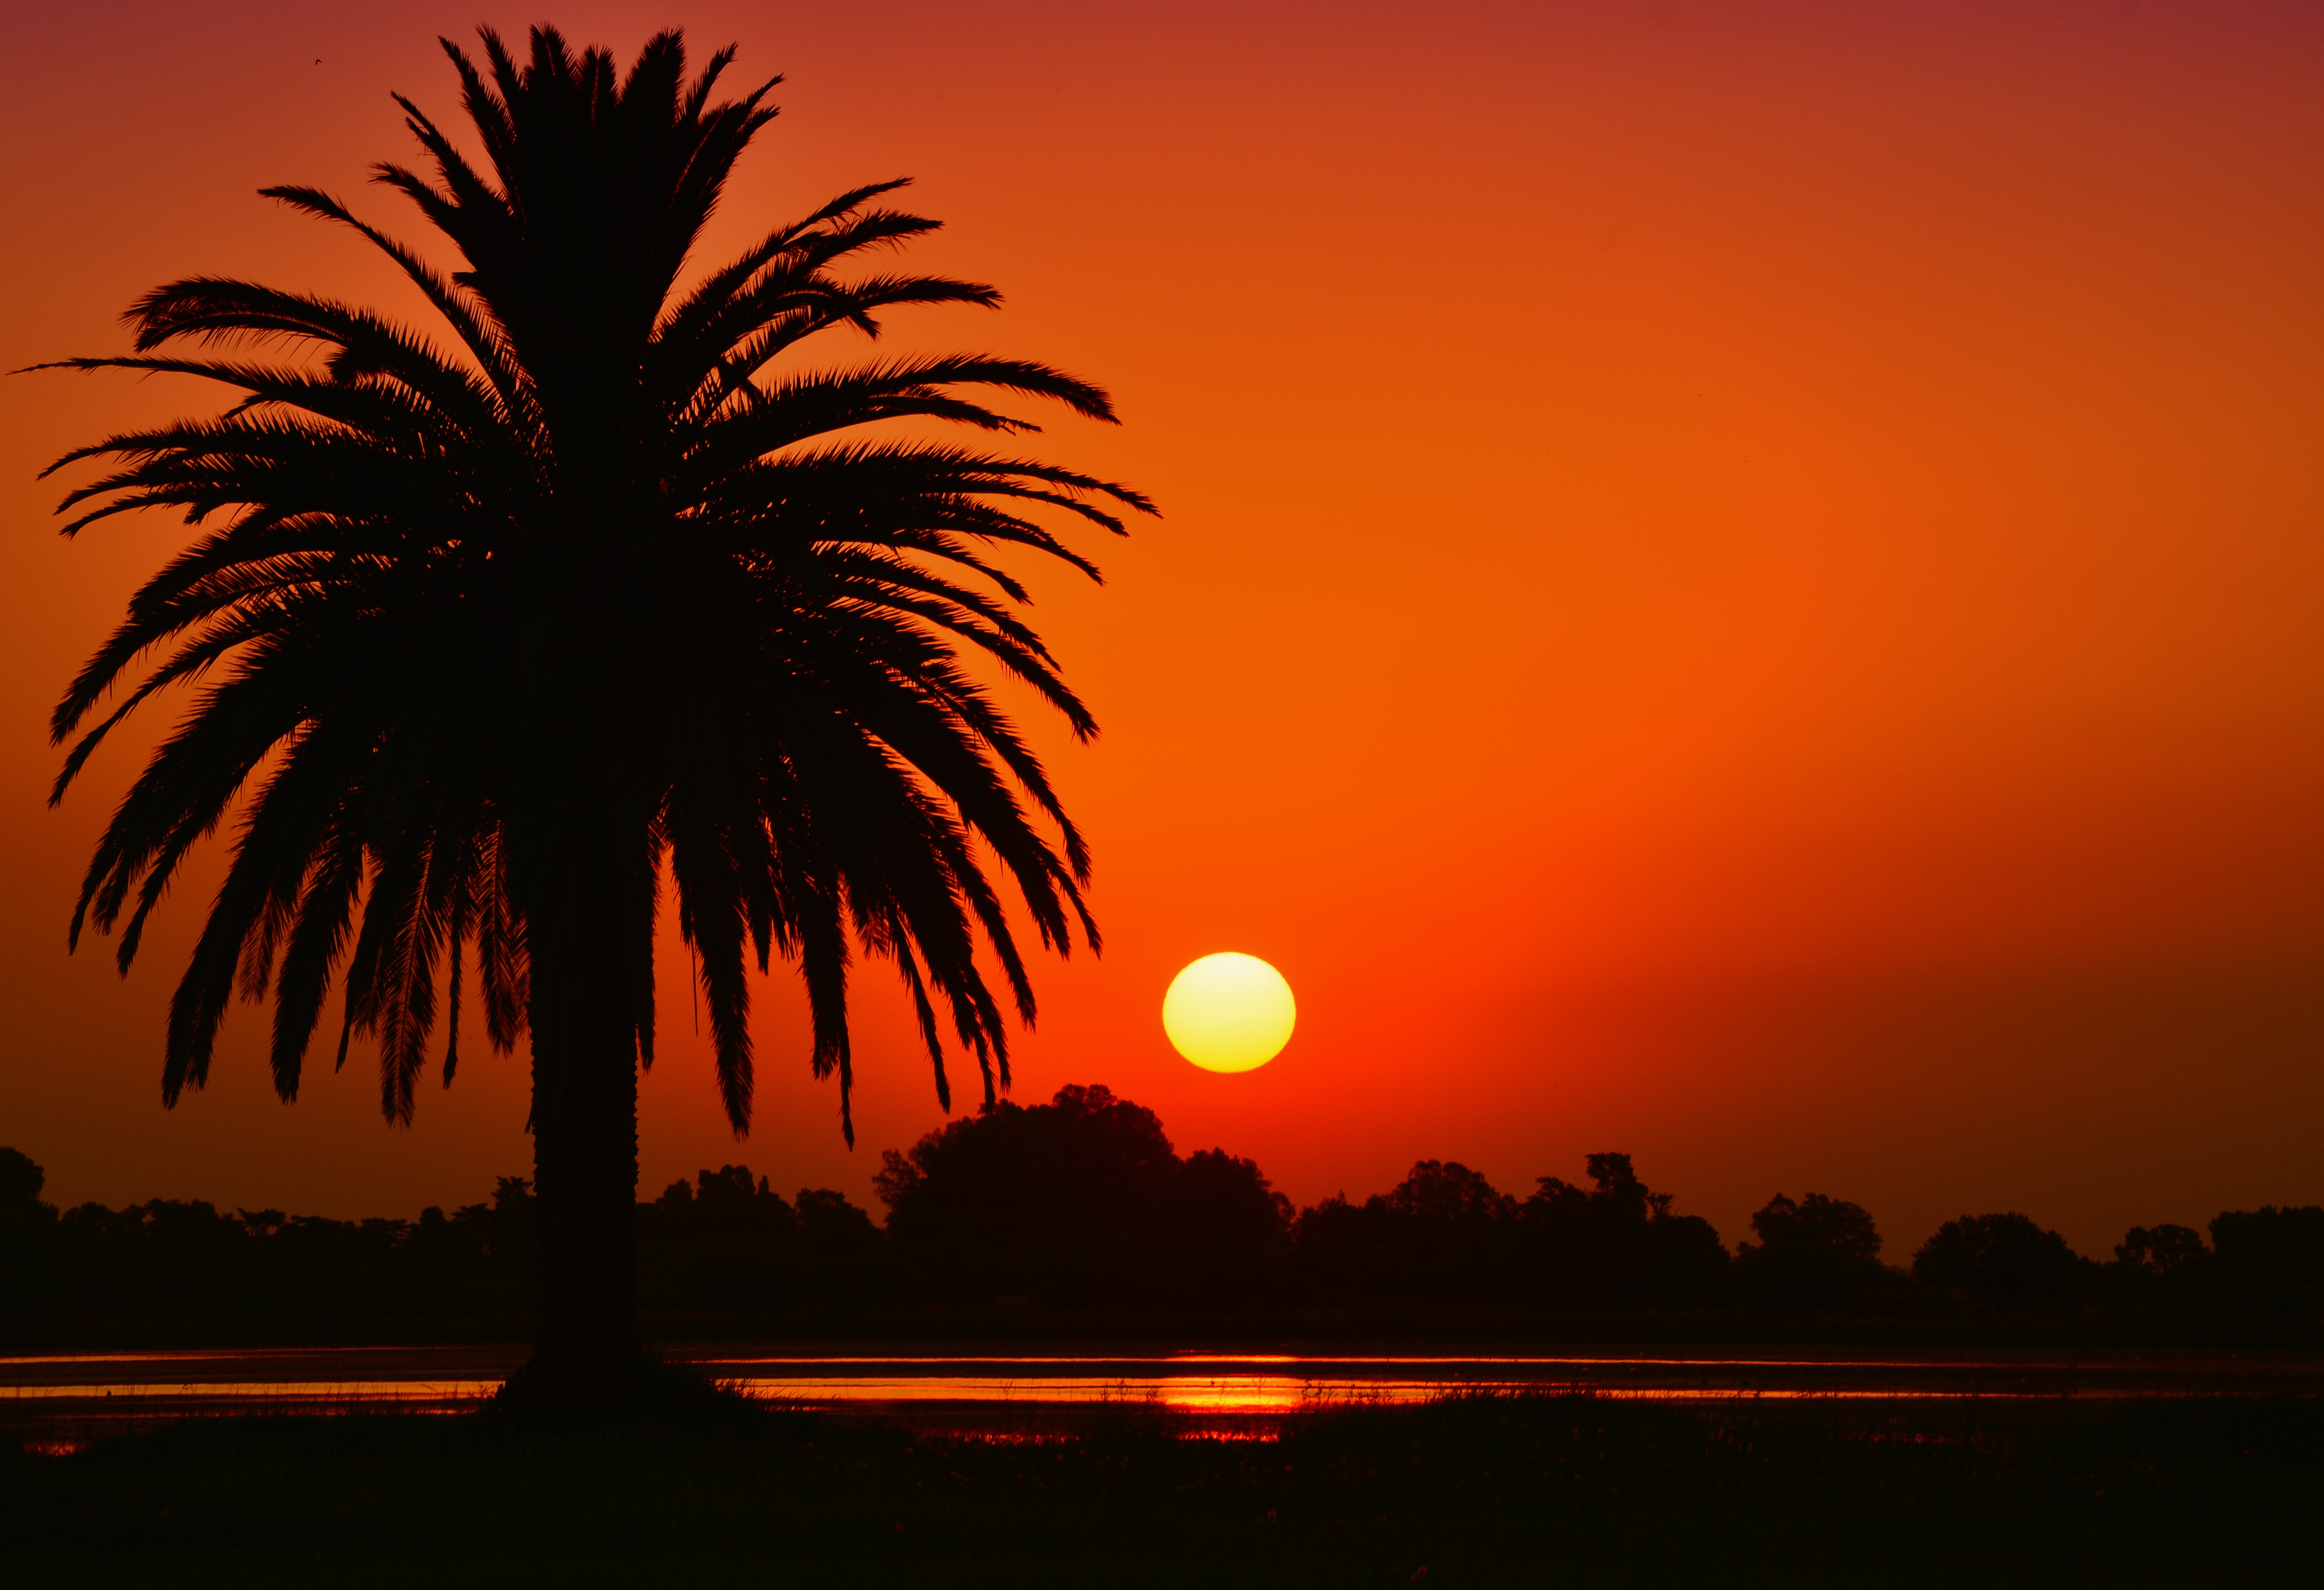
landscape, tree, horizon, silhouette, sky, sun, sunrise, sunset, palm tree, sunlight, morning, dawn, dusk, evening, reflection, laguna, afterglow, astronomical object, arecales, palm family